Echinochimaera

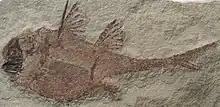
Specimen of "Echinochimaera meltoni"

"E. meltoni" was first described by Richard Lund, an Adelphi University palaeontologist, in 1977. The fossils found of "E. meltoni" have shown a great deal of sexual dimorphism, males being found to have a maximum 150mm body length while the maximum body length found in females was only 70mm (juveniles were 13-20mm). In general, the females only grew to about half the size of the males. Males also had four pairs of spikes which may have been used to defend against predators and to identify the fish as male.